Fettes College

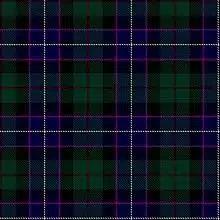
Fettes tartan

There are currently nine houses: four for boys, four for girls and one for boys and girls. The houses are named after the estates of the first Trustees. The male houses are large period buildings which stretch from East Fettes Avenue to Crewe Road South along Carrington Road; two of the female houses are in the upper floors of the main College Building, the third is in a modern building in the eastern part of the grounds, and the new fourth girls' house is in the western part of the grounds and was finished in September 2012. The new house was built to reduce the pressure on the three girls' houses, which were accommodating more pupils than the four boys' houses. The Upper Sixth Boarding House, for both boys and girls in their last year at Fettes, opened in September 2007.